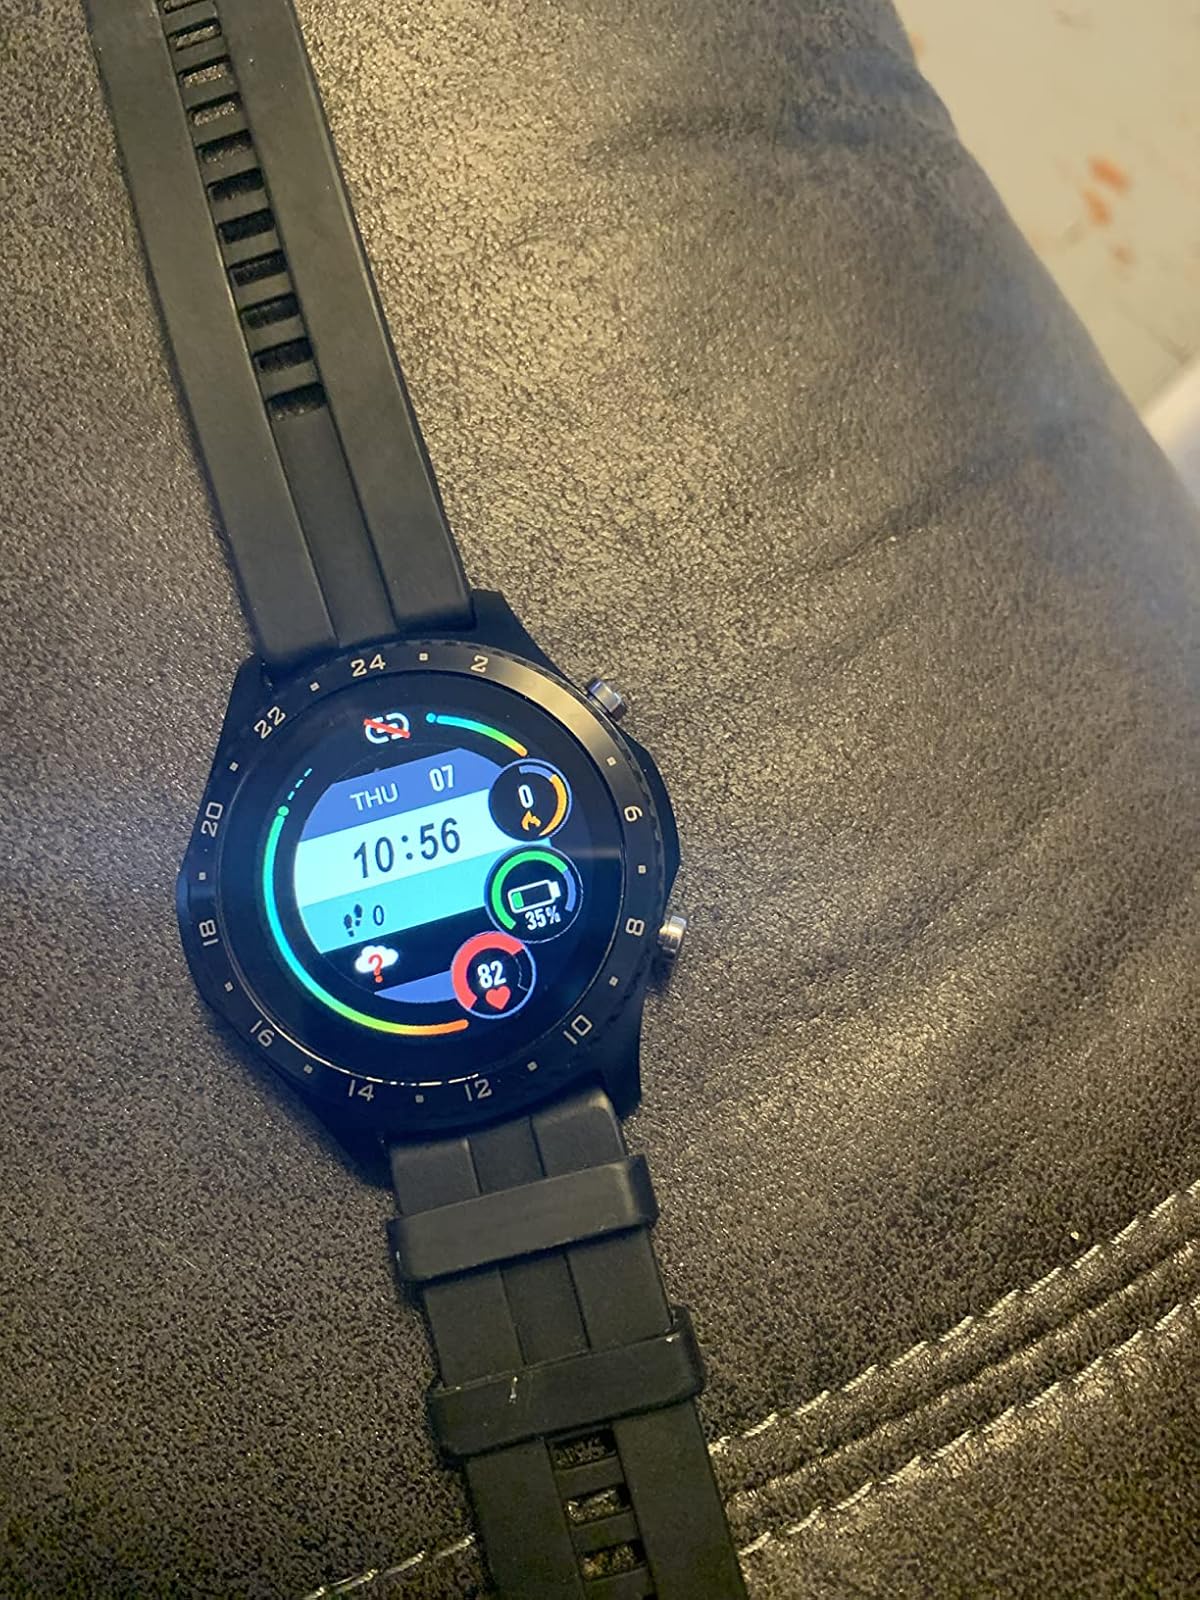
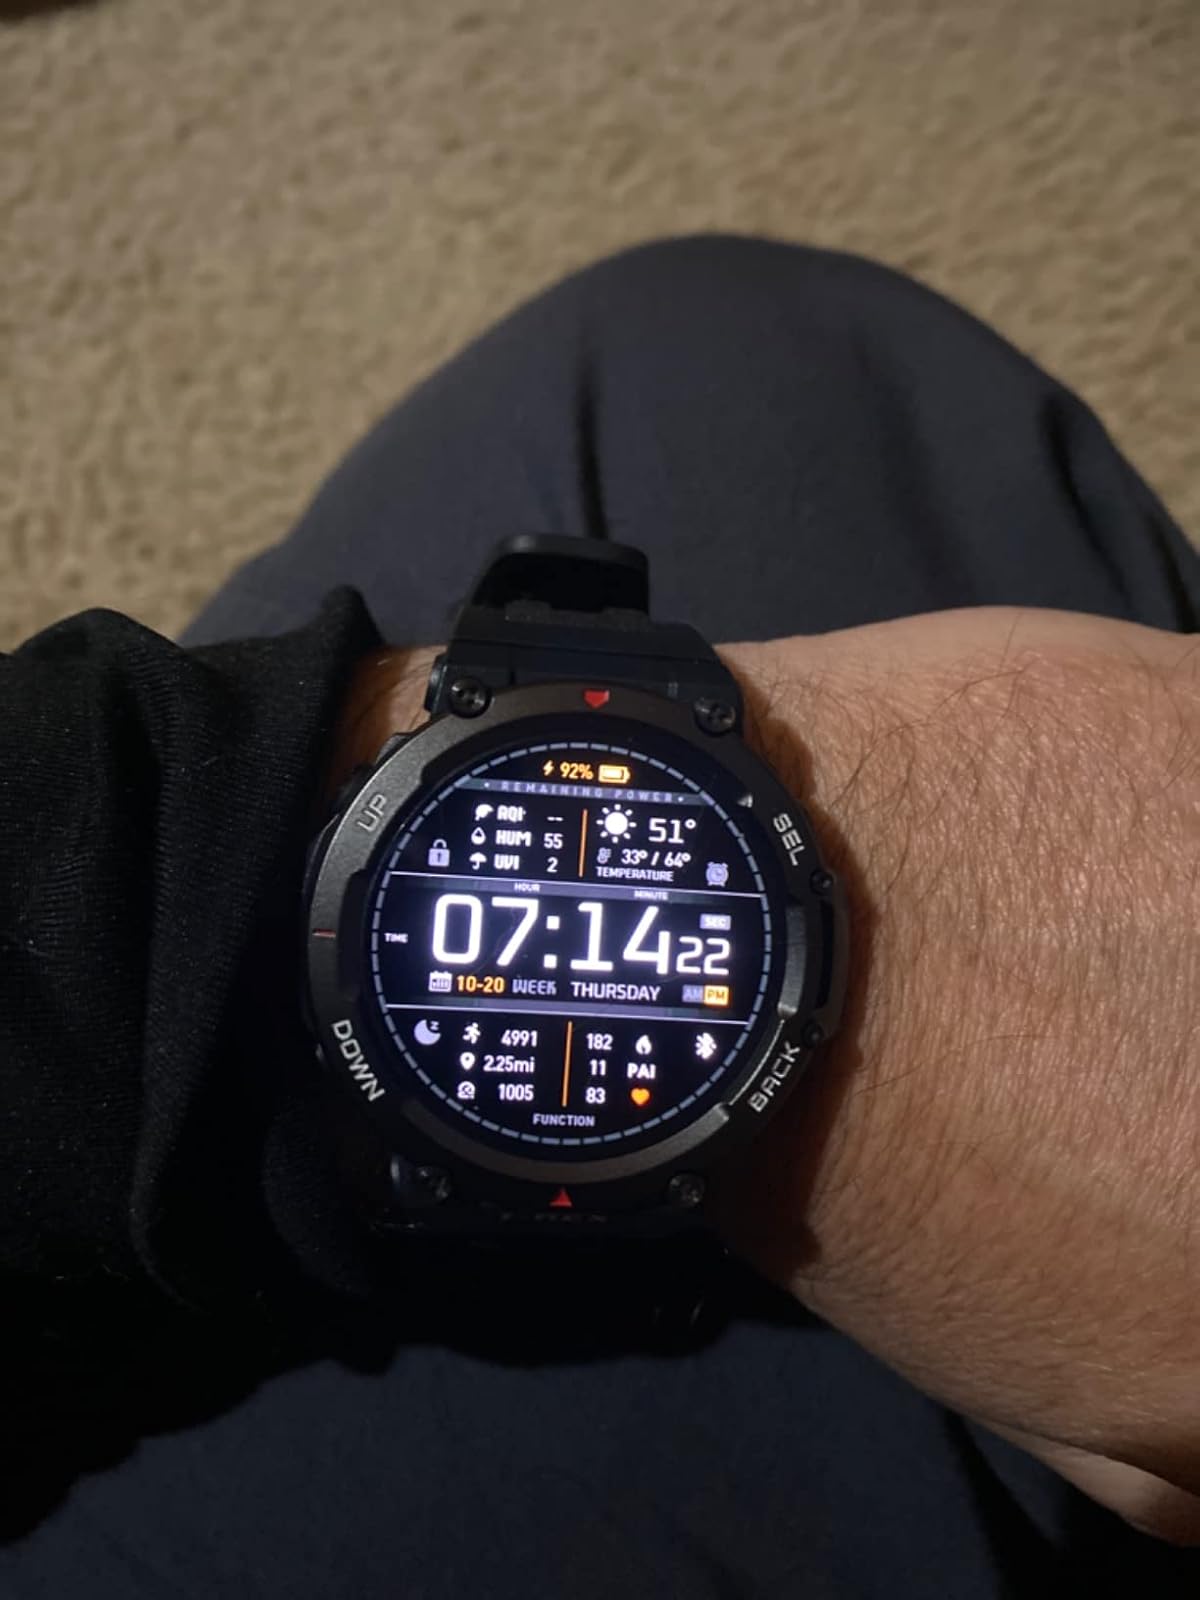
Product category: smartwatch
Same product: no